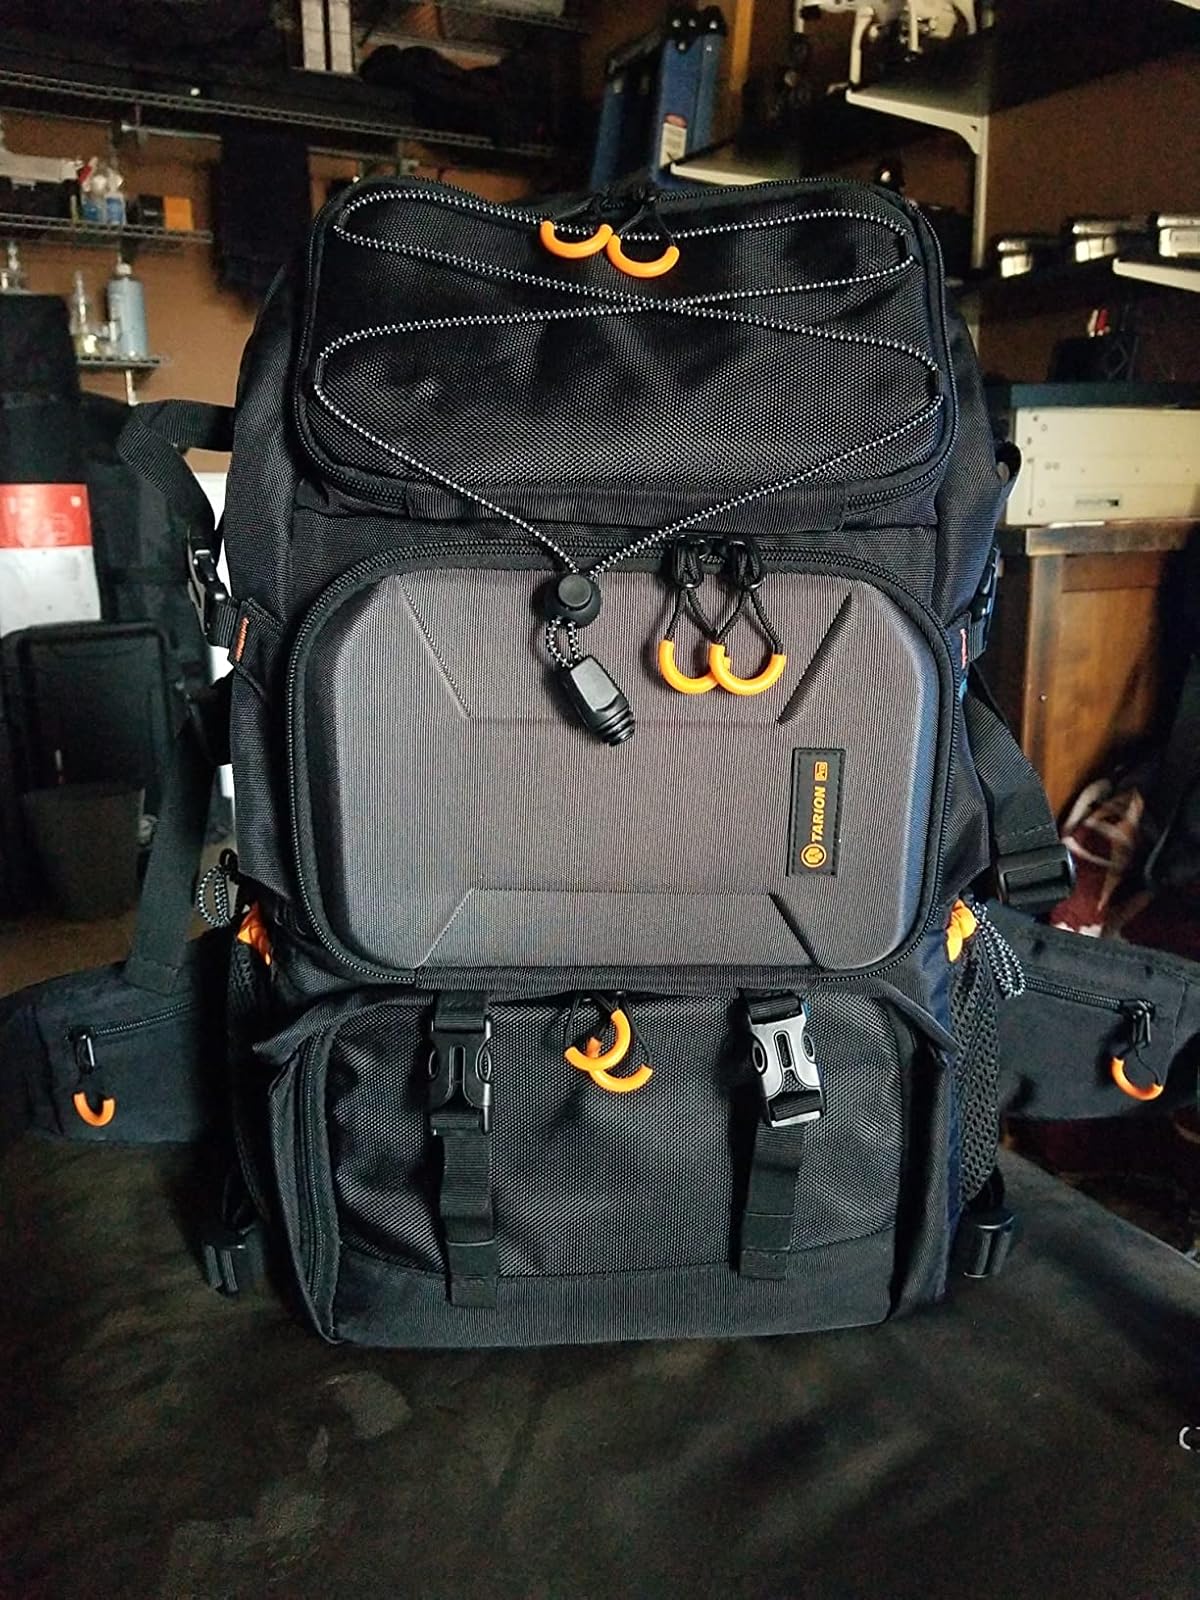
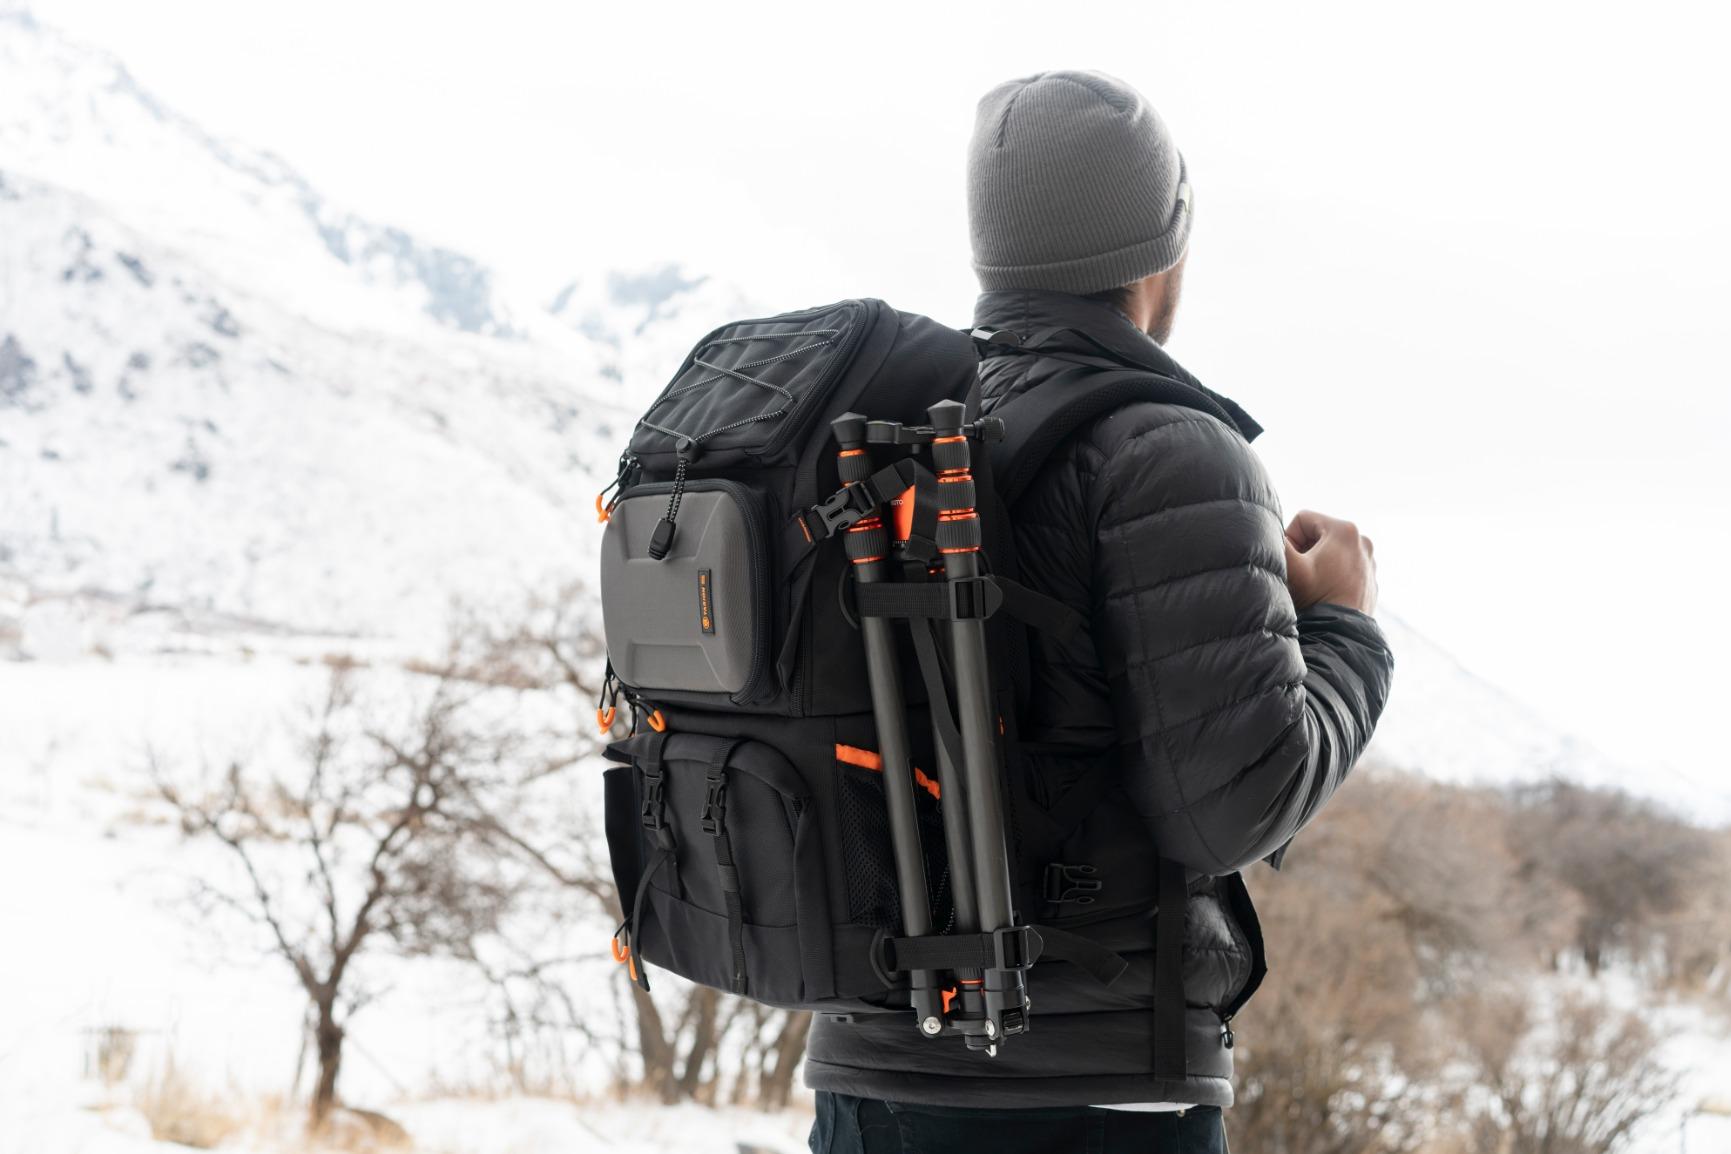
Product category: bag
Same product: yes